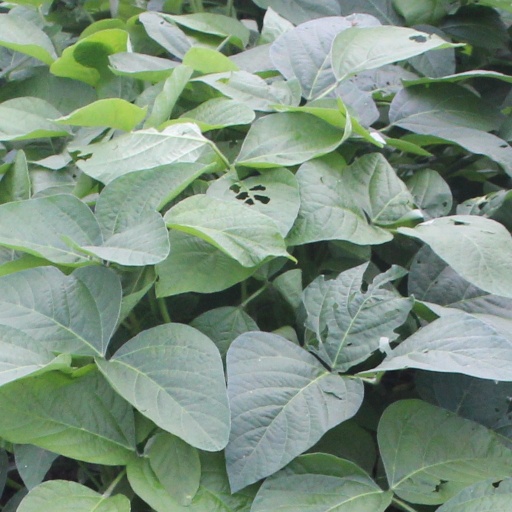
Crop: soybean